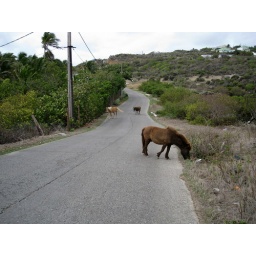
Livestock cross the road casually in search of food.